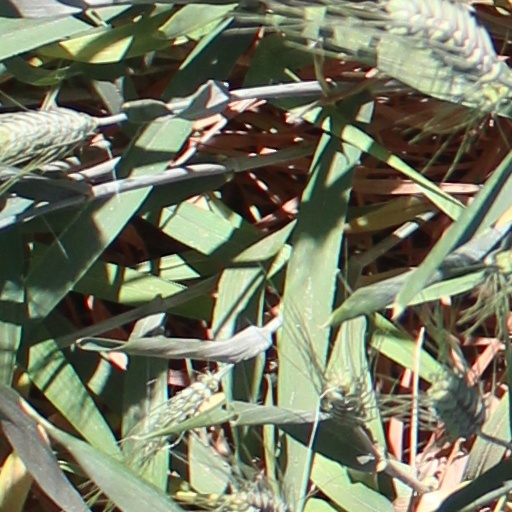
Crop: wheat